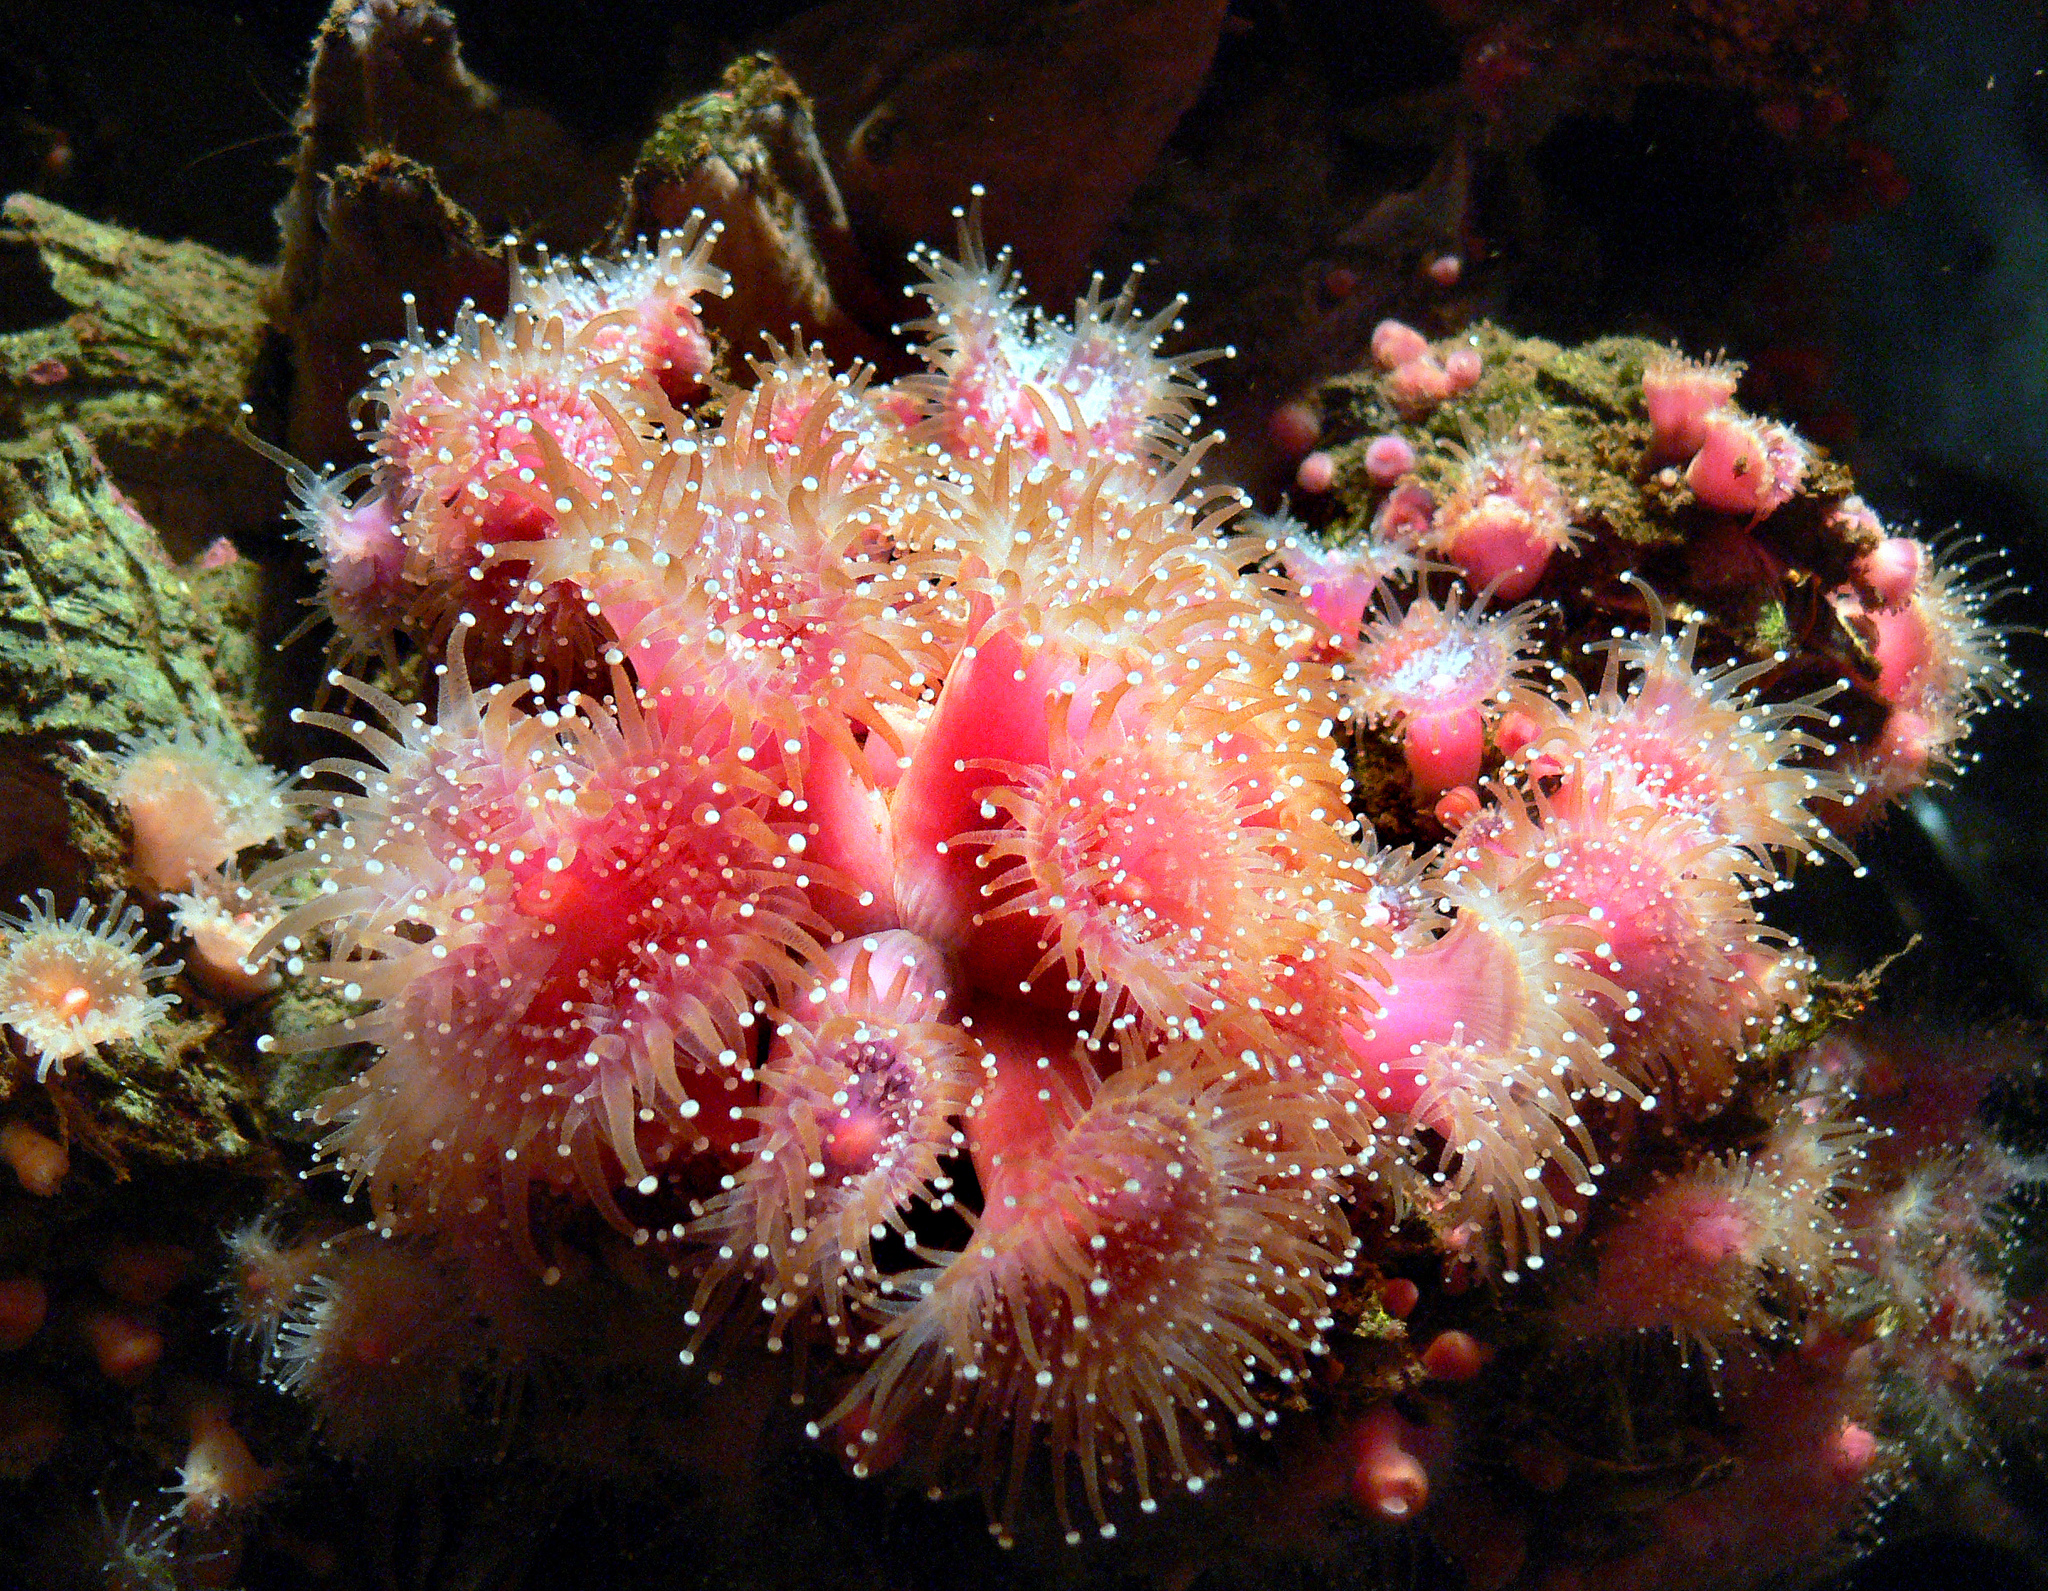
nature, underwater, biology, jellyfish, fish, starfish, coral, coral reef, invertebrate, reef, aquarium, cnidaria, animals, marinelife, marine, montereyaquarium, invertebrates, anthozoa, aquariums, anemones, shrimps, anemone, plantsandanimals, macro photography, sea anemone, marine biology, marine invertebrates